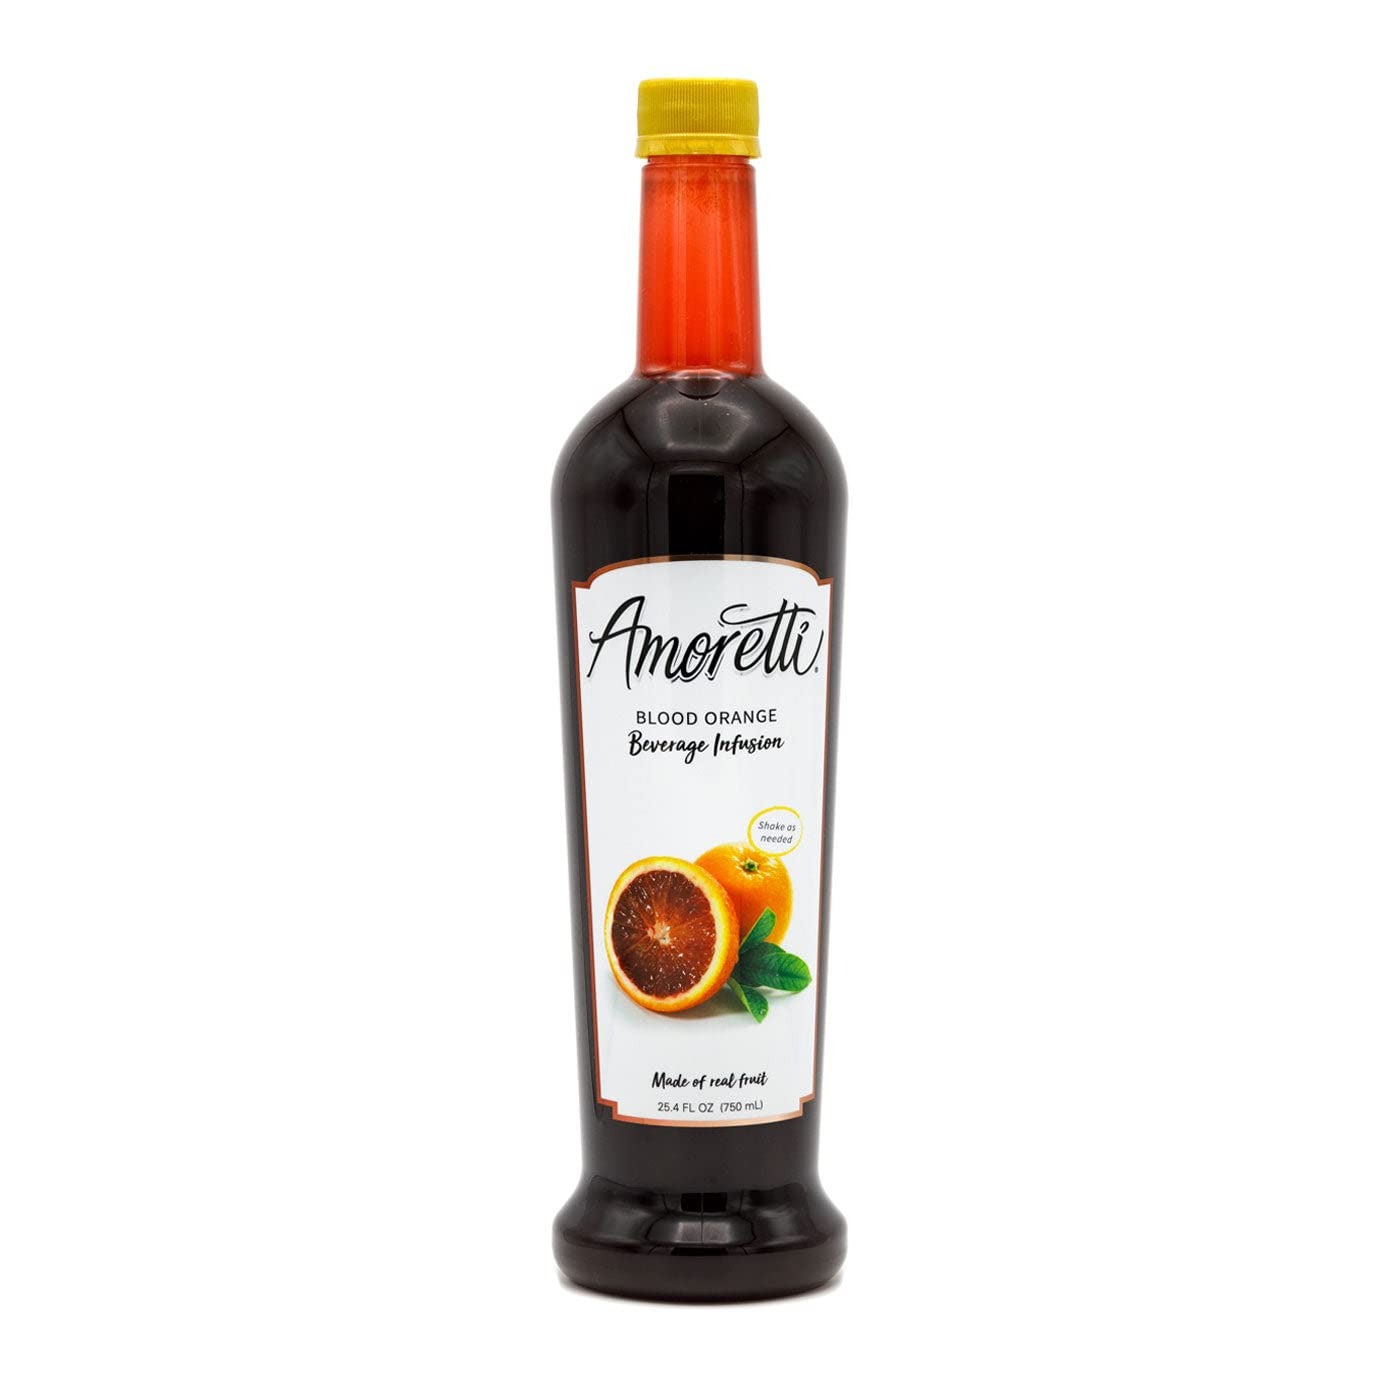
Item Name: Amoretti - Blood Orange Beverage Infusion Drink Mix & Water Enhancer with Pump for Flavoring Cocktails, Waters, Teas, and other Beverages, 94 Servings Per Bottle (750 ml), Preservative Free
Bullet Point 1: VERSATILE FLAVOR: Our beverage infusions are perfect for flavoring waters, hot teas, iced teas, seltzers, cocktails, mocktails, lemonades, sodas, sangrias, champagnes, and more
Bullet Point 2: PREMIUM QUALITY: Made with real fruit flavors, no preservatives, non-GMO, vegan, and Kosher Pareve for a clean, natural taste in every pump.
Bullet Point 3: BEST VALUE PER SERVING: Highly concentrated with 94 servings per 750ml bottle, delivering more flavor per pump than other brands.
Bullet Point 4: SHELF-STABLE & CONVENIENT: Stays fresh even after opening, no refrigeration needed. Includes a free pump for effortless pouring.
Bullet Point 5: PROFESSIONALLY CRAFTED: Handcrafted in Southern California and TTB-approved for both home and commercial craft beverage creations.
Product Description: <p>Amoretti’s Blood Orange Beverage Infusion delivers delicious real fruit aroma and taste to all your favorite beverage creations. Accentuate bright, citrusy profile notes, all while adding a touch of natural sweetness and flavor you would expect from fresh fruit. Enjoy exceptional taste with ease, and experience the Amoretti difference today!</p> <p>Made with <b>real fruit flavors</b>, our <b>preservative-free, non-GMO, vegan, and Kosher Pareve</b> formula guarantees a <b>premium taste experience</b> in every sip. Whether you're crafting <i>signature cocktails, refreshing spritzers, or bold-flavored mocktails</i>, Amoretti makes it easy to create <b>vibrant, consistent flavors</b> with every pump.</p> <p>With <b>94 servings per bottle</b>, Amoretti offers <b>unmatched value</b> and a <b>low-cost-per-serving</b> compared to other brands. Plus, it's <b>shelf-stable</b>, meaning it stays fresh even after opening—<b>no refrigeration required!</b></p> <p><b>Proudly handcrafted in Southern California</b>, Amoretti Beverage Infusions are the ultimate choice for <i>home bartenders, cafés, restaurants, and professional mixologists</i>. Experience the perfect balance of <b>sweet and tart</b> with <b>Amoretti Beverage Infusion</b>—your go-to flavor booster for every drink!</p>
Value: 25.4
Unit: Fl Oz

Price: 26.99